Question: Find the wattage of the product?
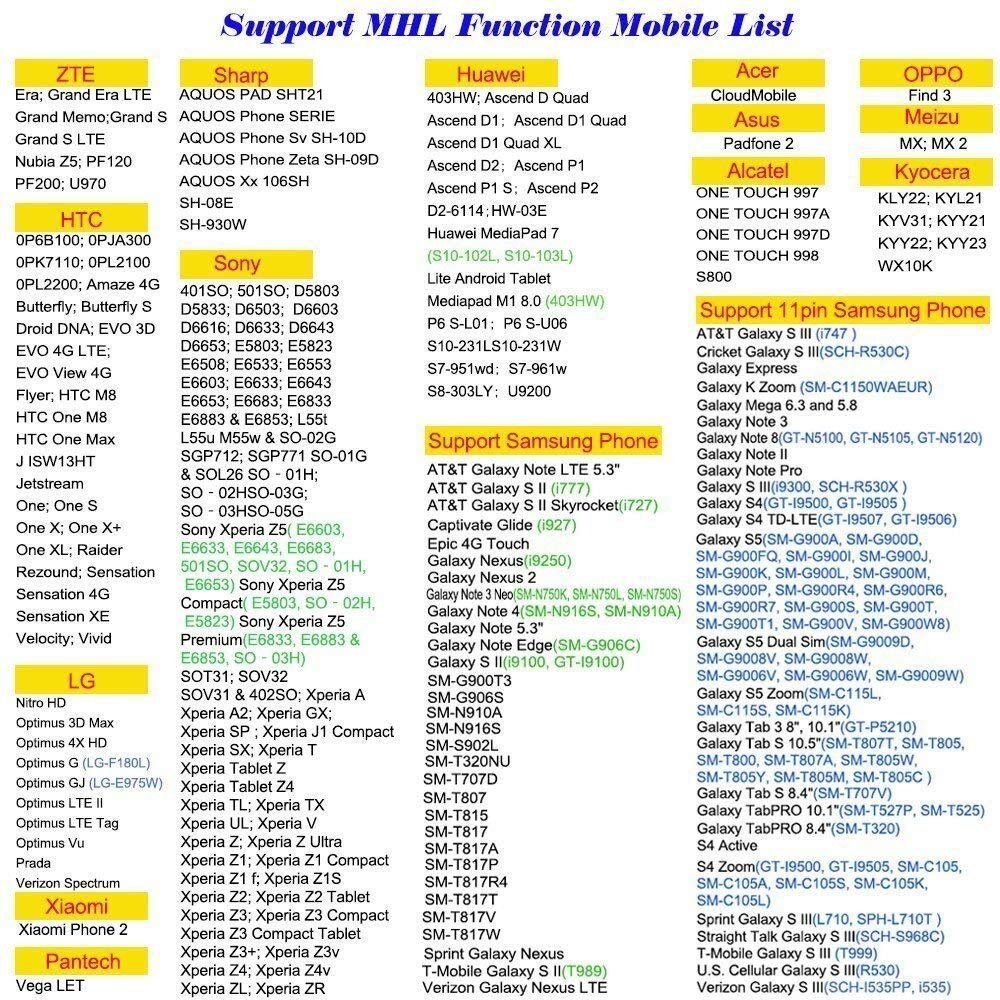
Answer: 231.0 watt